Winston Churchill

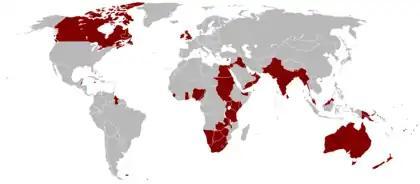
The British Empire at its territorial peak in 1921

From 30 January to 2 February 1945, Churchill and Roosevelt met for their Malta Conference ahead of the second "Big Three" event at Yalta from 4 to 11 February. Yalta had massive implications for the post-war world. There were two predominant issues: the question of setting up the United Nations Organisation, on which much progress was made; and the more vexed question of Poland's post-war status, which Churchill saw as a test case for Eastern Europe. Churchill faced criticism for the agreement on Poland. For example, 27 Tory MPs voted against him when the matter was debated in the Commons at the end of the month. Jenkins, however, maintains that Churchill did as well as possible in difficult circumstances, not least the fact that Roosevelt was seriously ill and could not provide Churchill with meaningful support.